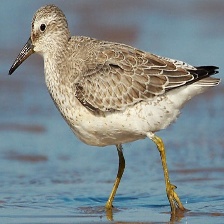
Species: RED KNOT
Scientific name: CALIDRIS CANUTUS
ImageNet parent category: red-backed_sandpiper